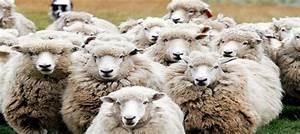
sheep